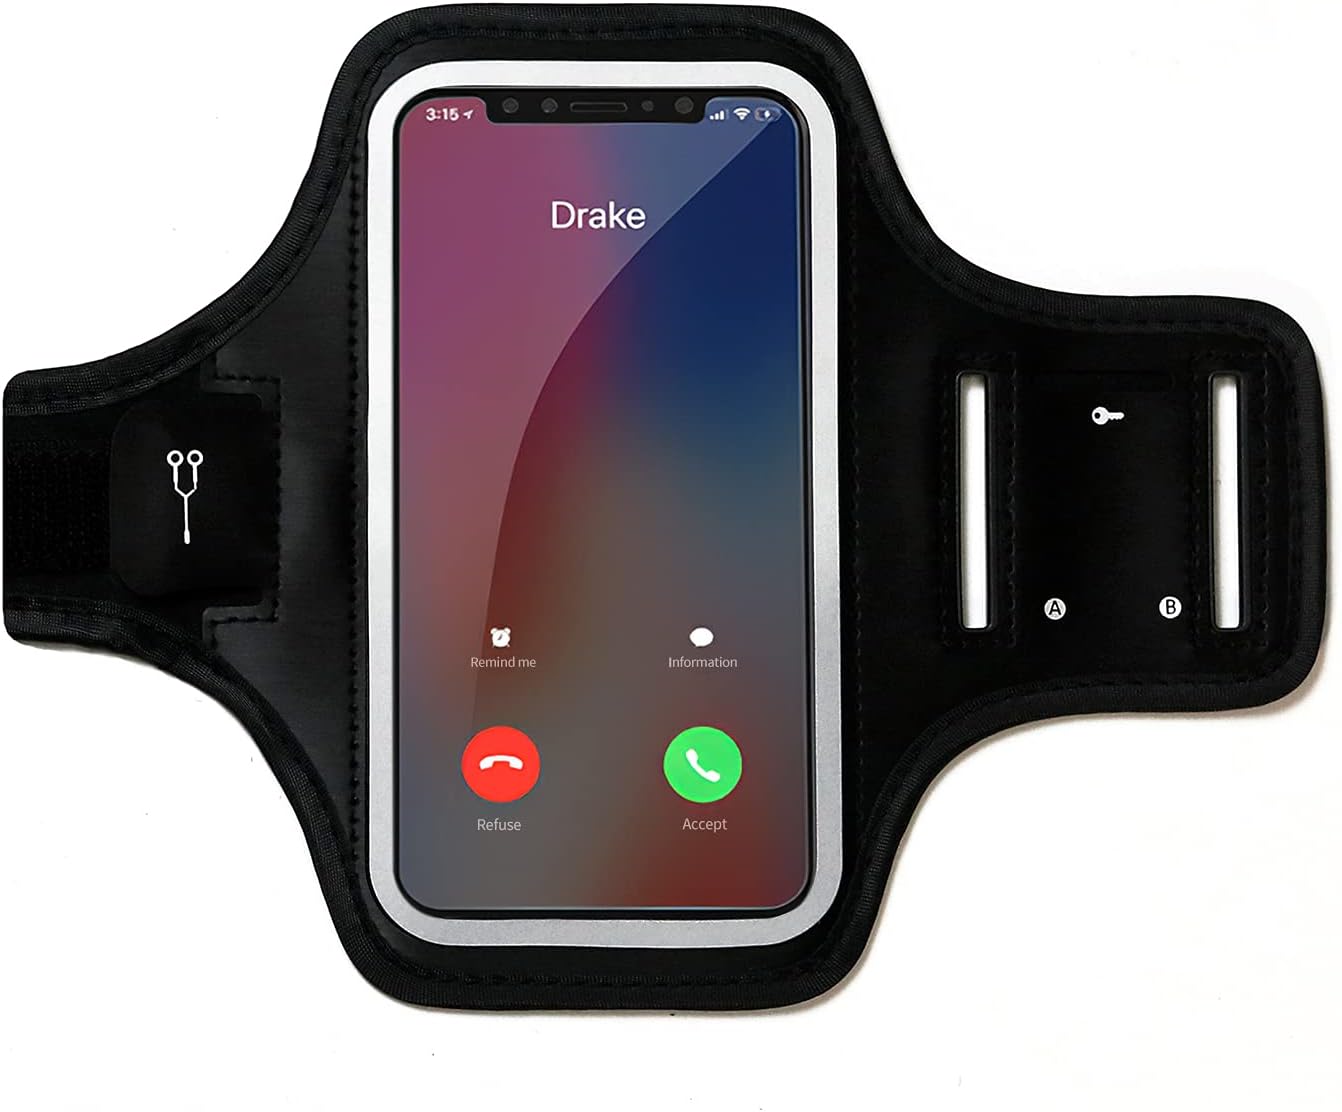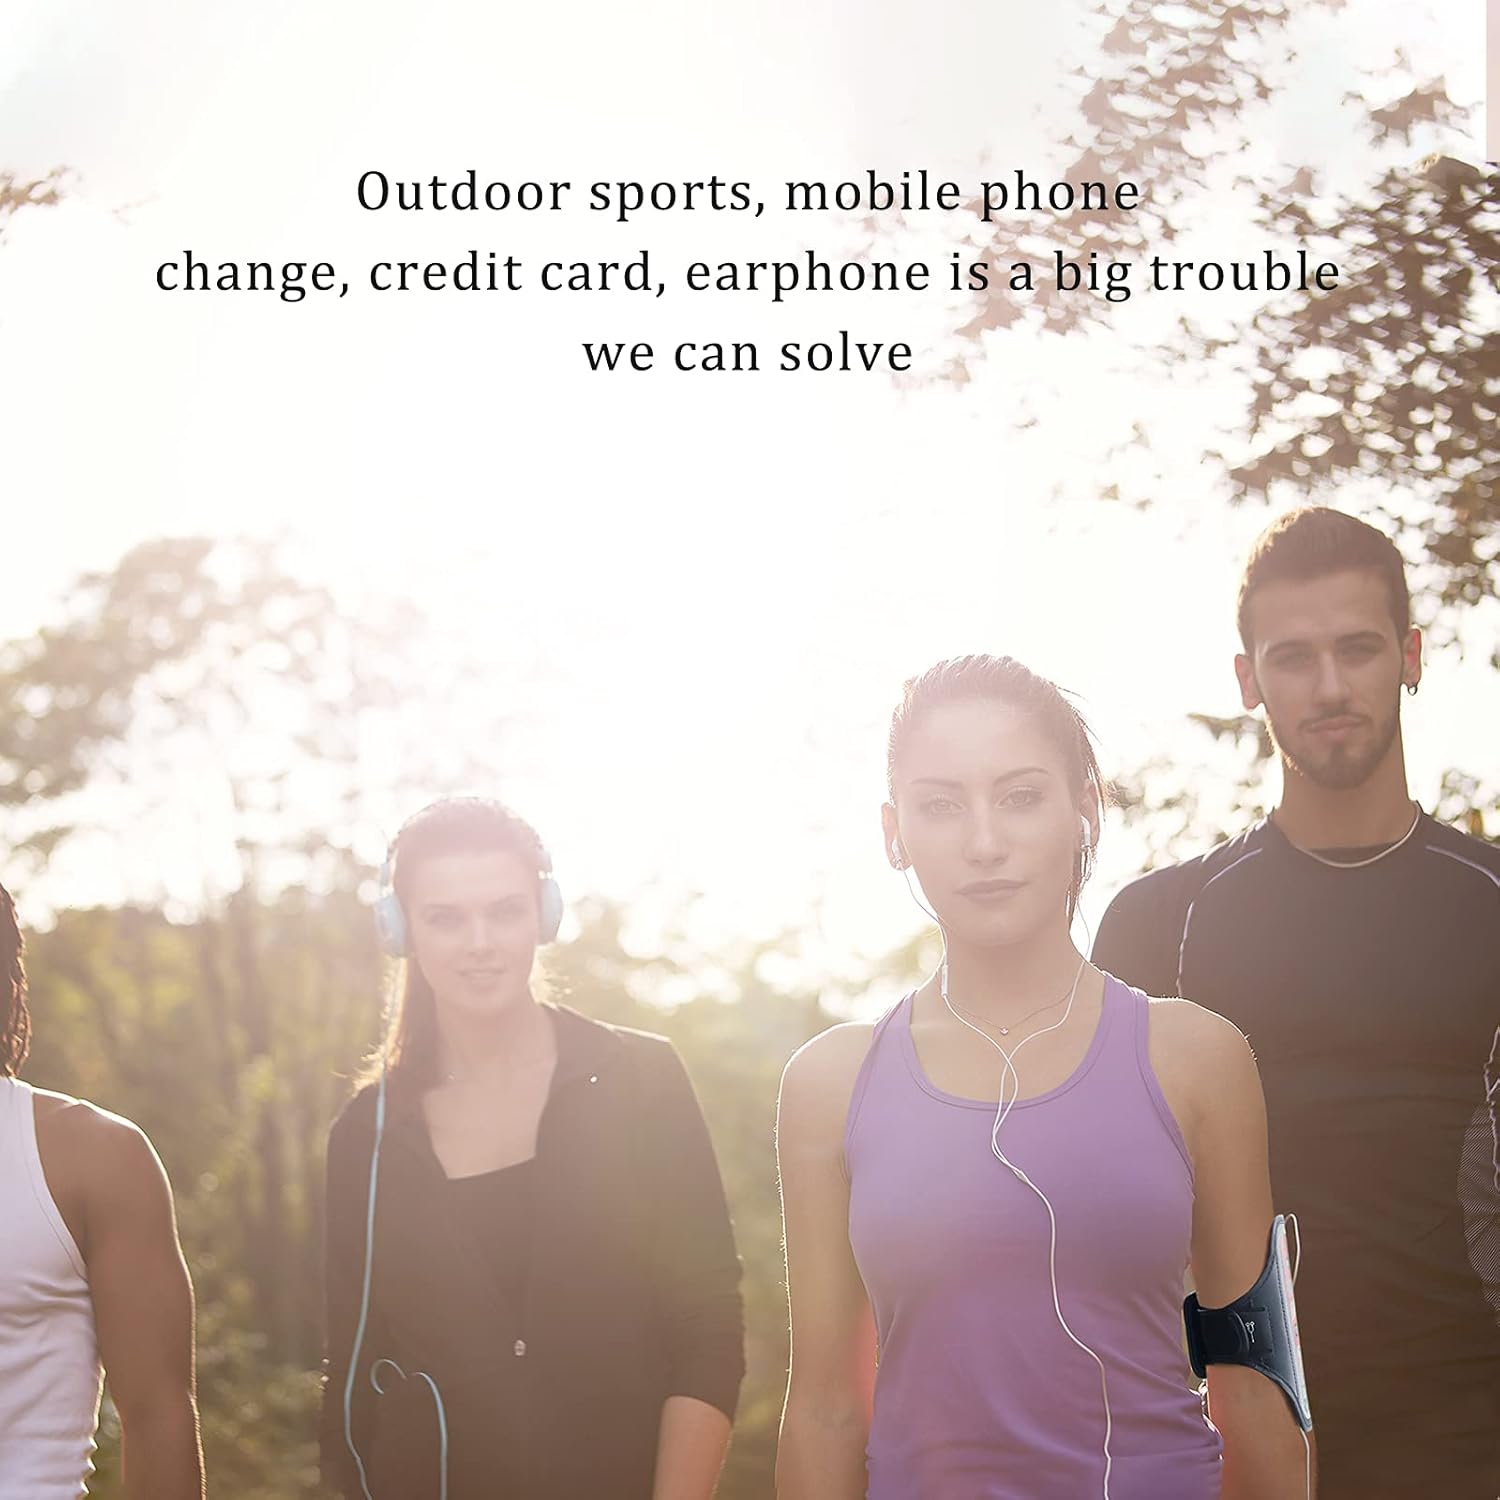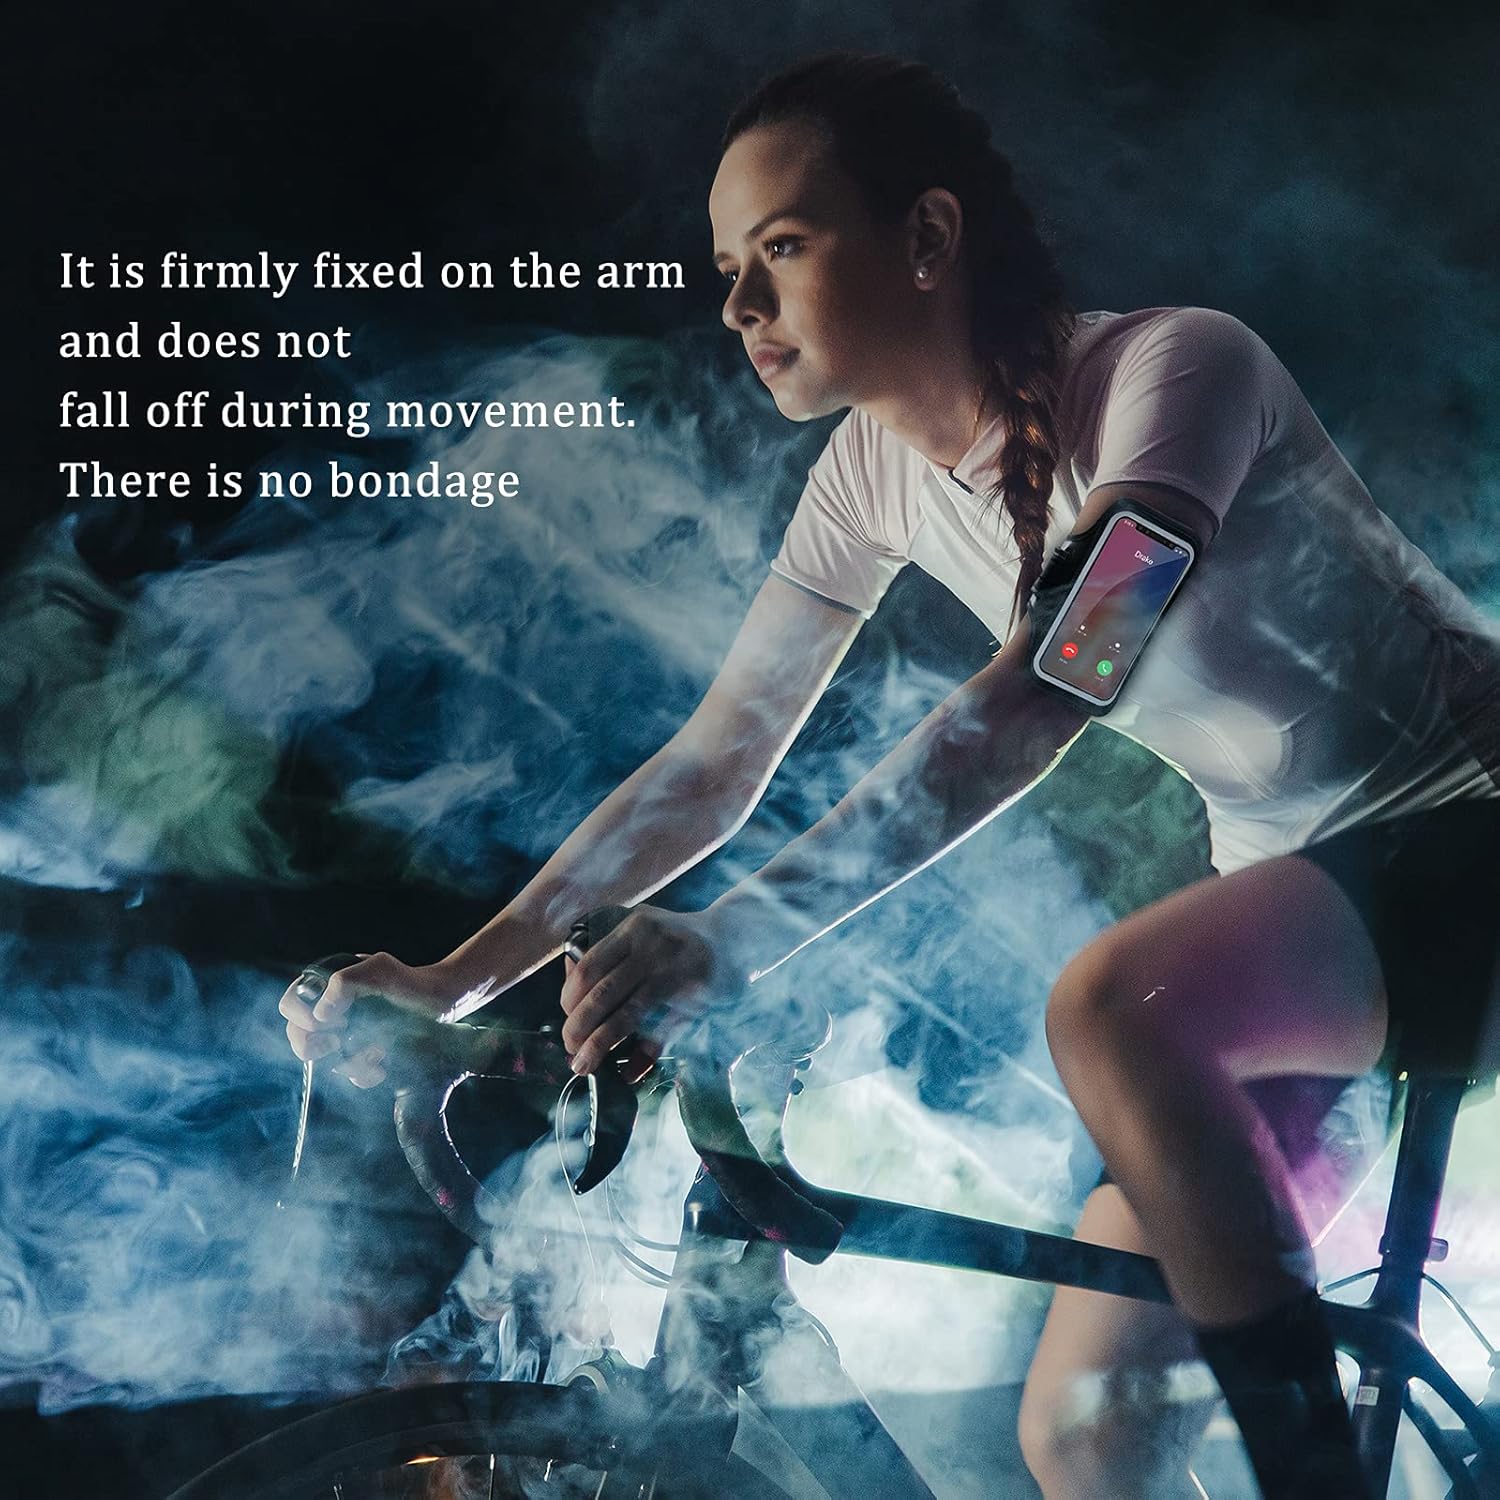
Armband for Phone Running Water Resistant Phone Holder for Running Comfortable Without Slipping Running Armband for Cell Phone Can Use Exercise Workout Hiking Biking
Category: Cell Phones & Accessories
The armband for phone running is made with a premium blend of lycra and neoprene,which are gentle on the skin,very durable to use, when you exercise or walk comfortable armband for phone running without slipping,the phone holder for running fixed fit, adapt to arm adjustment HUMANIZED DESIGN armband for phone running-Built-in Key Card Pocket keep your keys, ID cards, credit cards and money or anything safe and dry. 3 Headphone jack holes provide easy access to plug earphones and charger. WHY CHOOSE PHONE HOLDER FOR RUNNING 1. Free your hand when running or exercising, no need to take a bag if you use a phone workout holder. 2. AirPods or wired headphones can be used easily. Enjoy music during the running journey. 3. armband for phone running made of a highly sensitive PVC, touchscreen available, no need to take out the phone.
Features: [COMFORTABLE ARMBAND FOR PHONE RUNNING WITHOUT SLIPPING] the phone holder for running adjustable and this armband for phone running stays snug on my arm and does not slide down,now you can have your phone on your arm and not interfering with your workout running | [FIXED FIT, ADAPT TO ARM ADJUSTMENT] The armband for phone running material is soft(Won't hurt your skin) and Velcro holds solid, material will not rip.phone holder for running is stretchy,has adjustable straps to fit for say when you have a jacket on or something even when sweating | [TOUCHABLE SCREEN AND PORTABLE] plastic layer covering the screen also works with touch, which is nice. The credit card slot on the  armband for phone running back is a nice desgin! The headphone cutouts line up, and there is a small Velcro strap on the outside of the band that use to hold the loose cord. phone holder for running always stays up on your arm. | [NOT REMOVE YOUR CASE ,EASY CLEAN ARMBAND FOR PHONE RUNNING] If you was the skeptical that armband would hold your phone, especially when it was in the case but it did! And we had no issues putting it there.also this phone holder for running fit comfortablely and was easy to put on. It cleans up easily after your workout so you don’t need to worry about armband for phone running getting gross | [WHY CHOOSE OUR PHONE HOLDER FOR RUNNING] 12 MONTHS , Waterproof armband for phone running, provides 100 percent Satisfaction Money Back . Any questions please feel free to contact us. | Display size: 6.0 inches